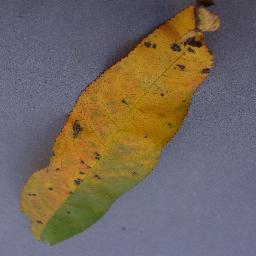
Label: Peach___Bacterial_spot